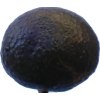
Label: black_avocado